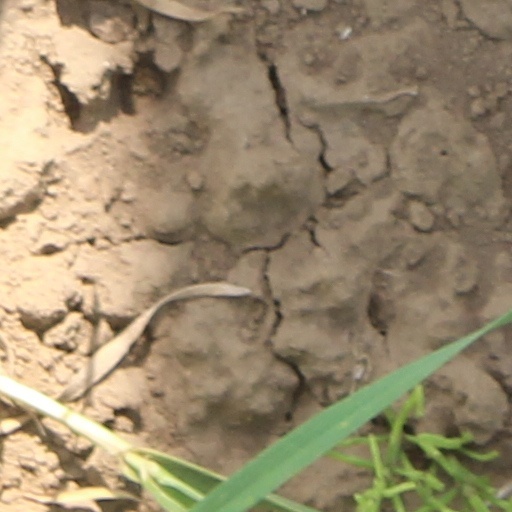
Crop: wheat